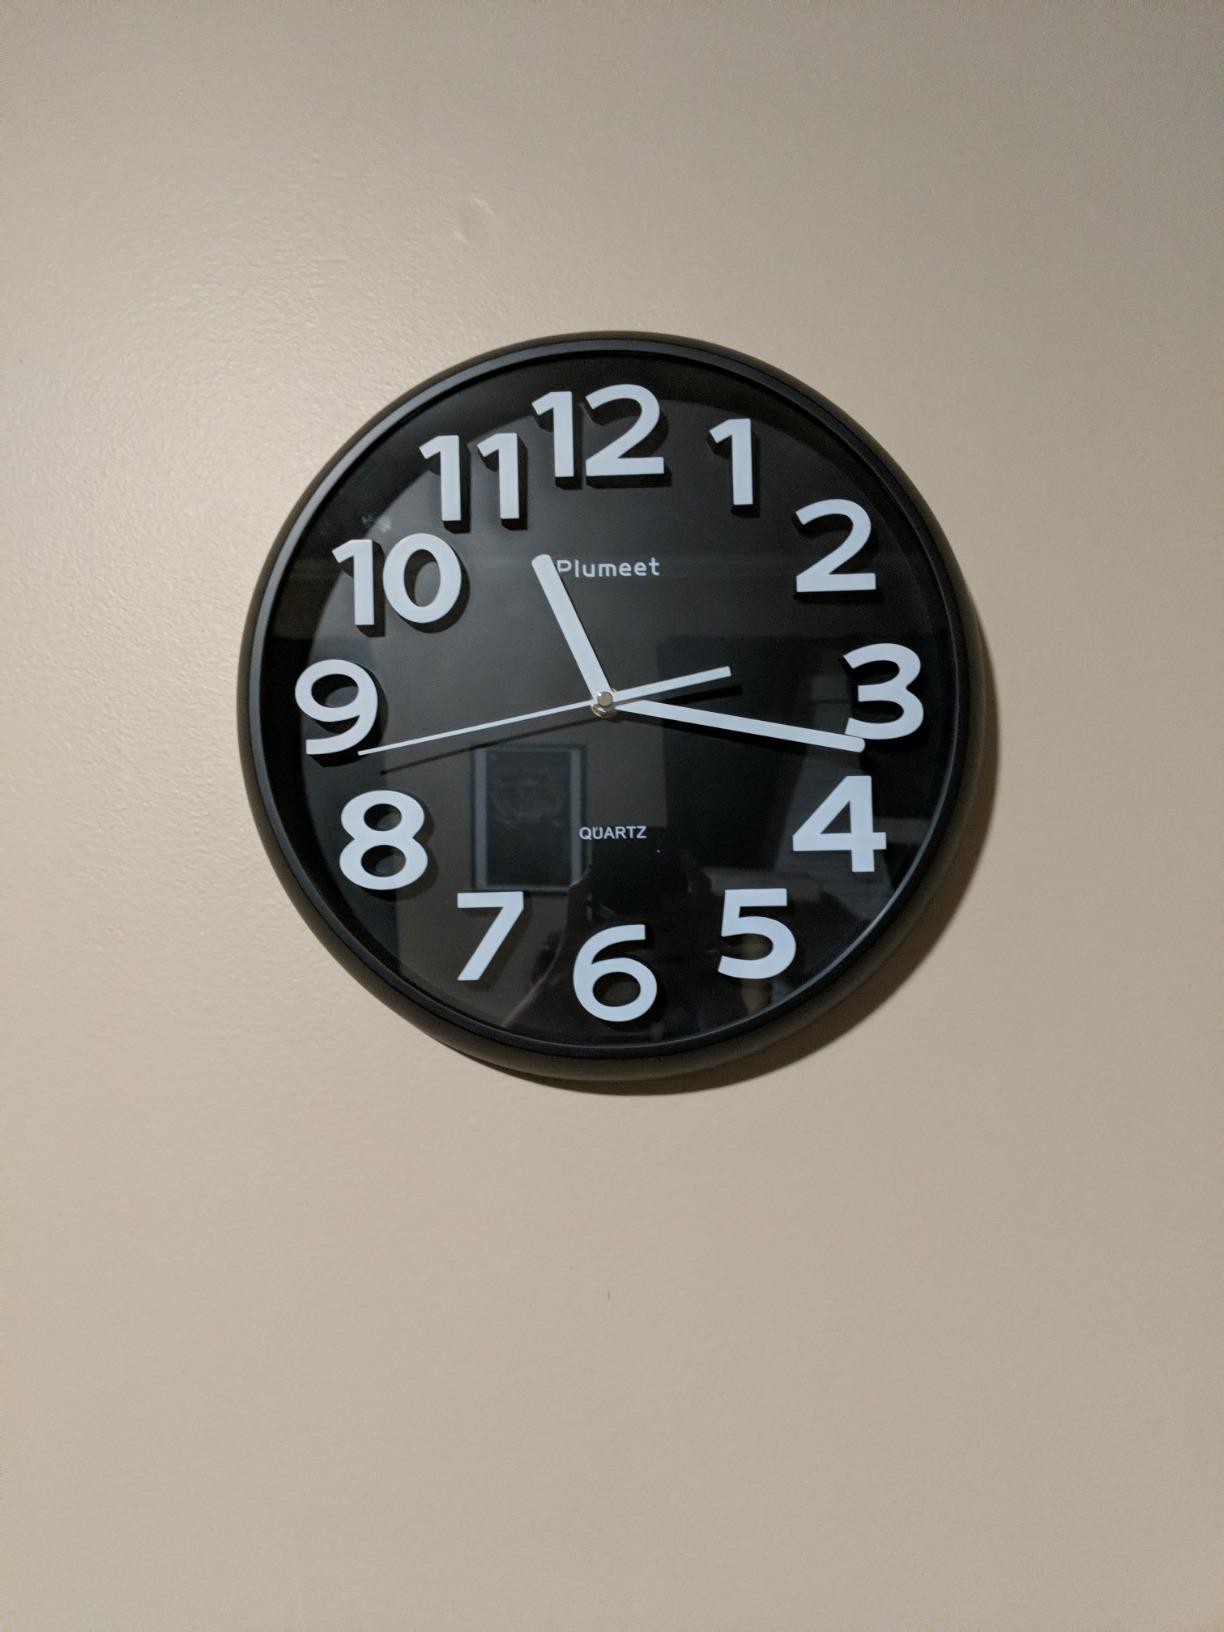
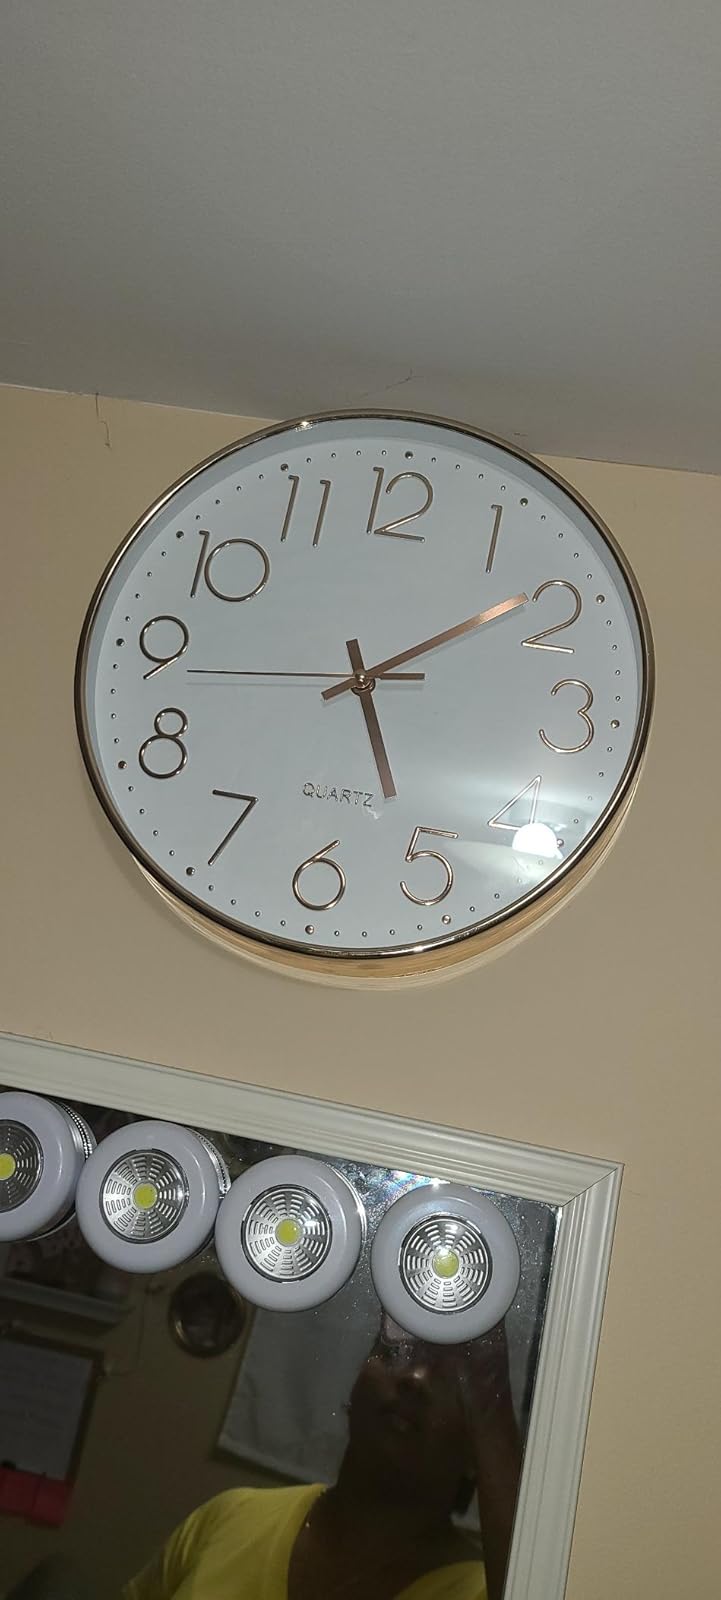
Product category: clock
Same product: no